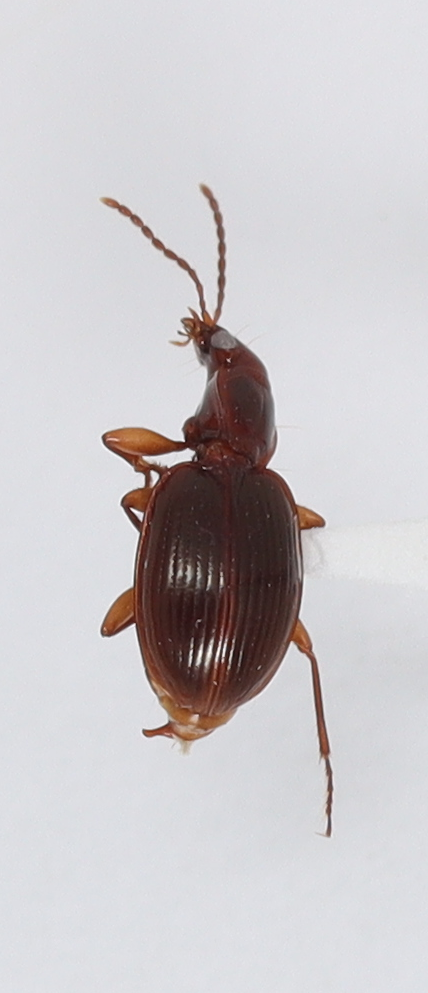
Scientific name: Mecyclothorax konanus
Plot: 14
Trap: S
Collected: 20190424